Gran Turismo 5 Prologue

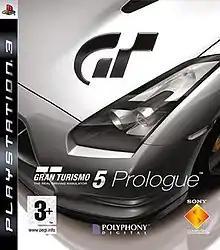
European box art

is a 2007 sim racing video game developed by Polyphony Digital and published by Sony Computer Entertainment for the PlayStation 3. It is the eighth overall installment in the "Gran Turismo" series. "Gran Turismo 5 Prologue" is a precursor to "Gran Turismo 5", in celebration of the series' tenth anniversary.